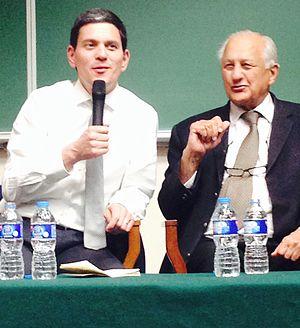
La Lahore University of Management Sciences, francisé en Université des Sciences de Gestion de Lahore est une université et un centre de recherche privé situé à Lahore, dans la région du Punjab au Pakistan.